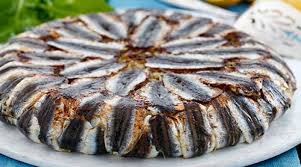
Yemek: hamsi